Steven Plucnar Jacobsen

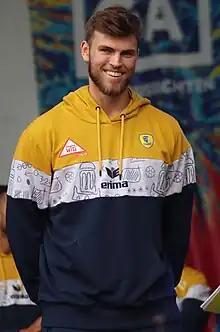
Steven Plucnar Jacobsen

Steven Plucnar Jacobsen (born 22 October 2000 in Solrød, Denmark) is a Danish handball player for Rhein-Neckar Löwen.